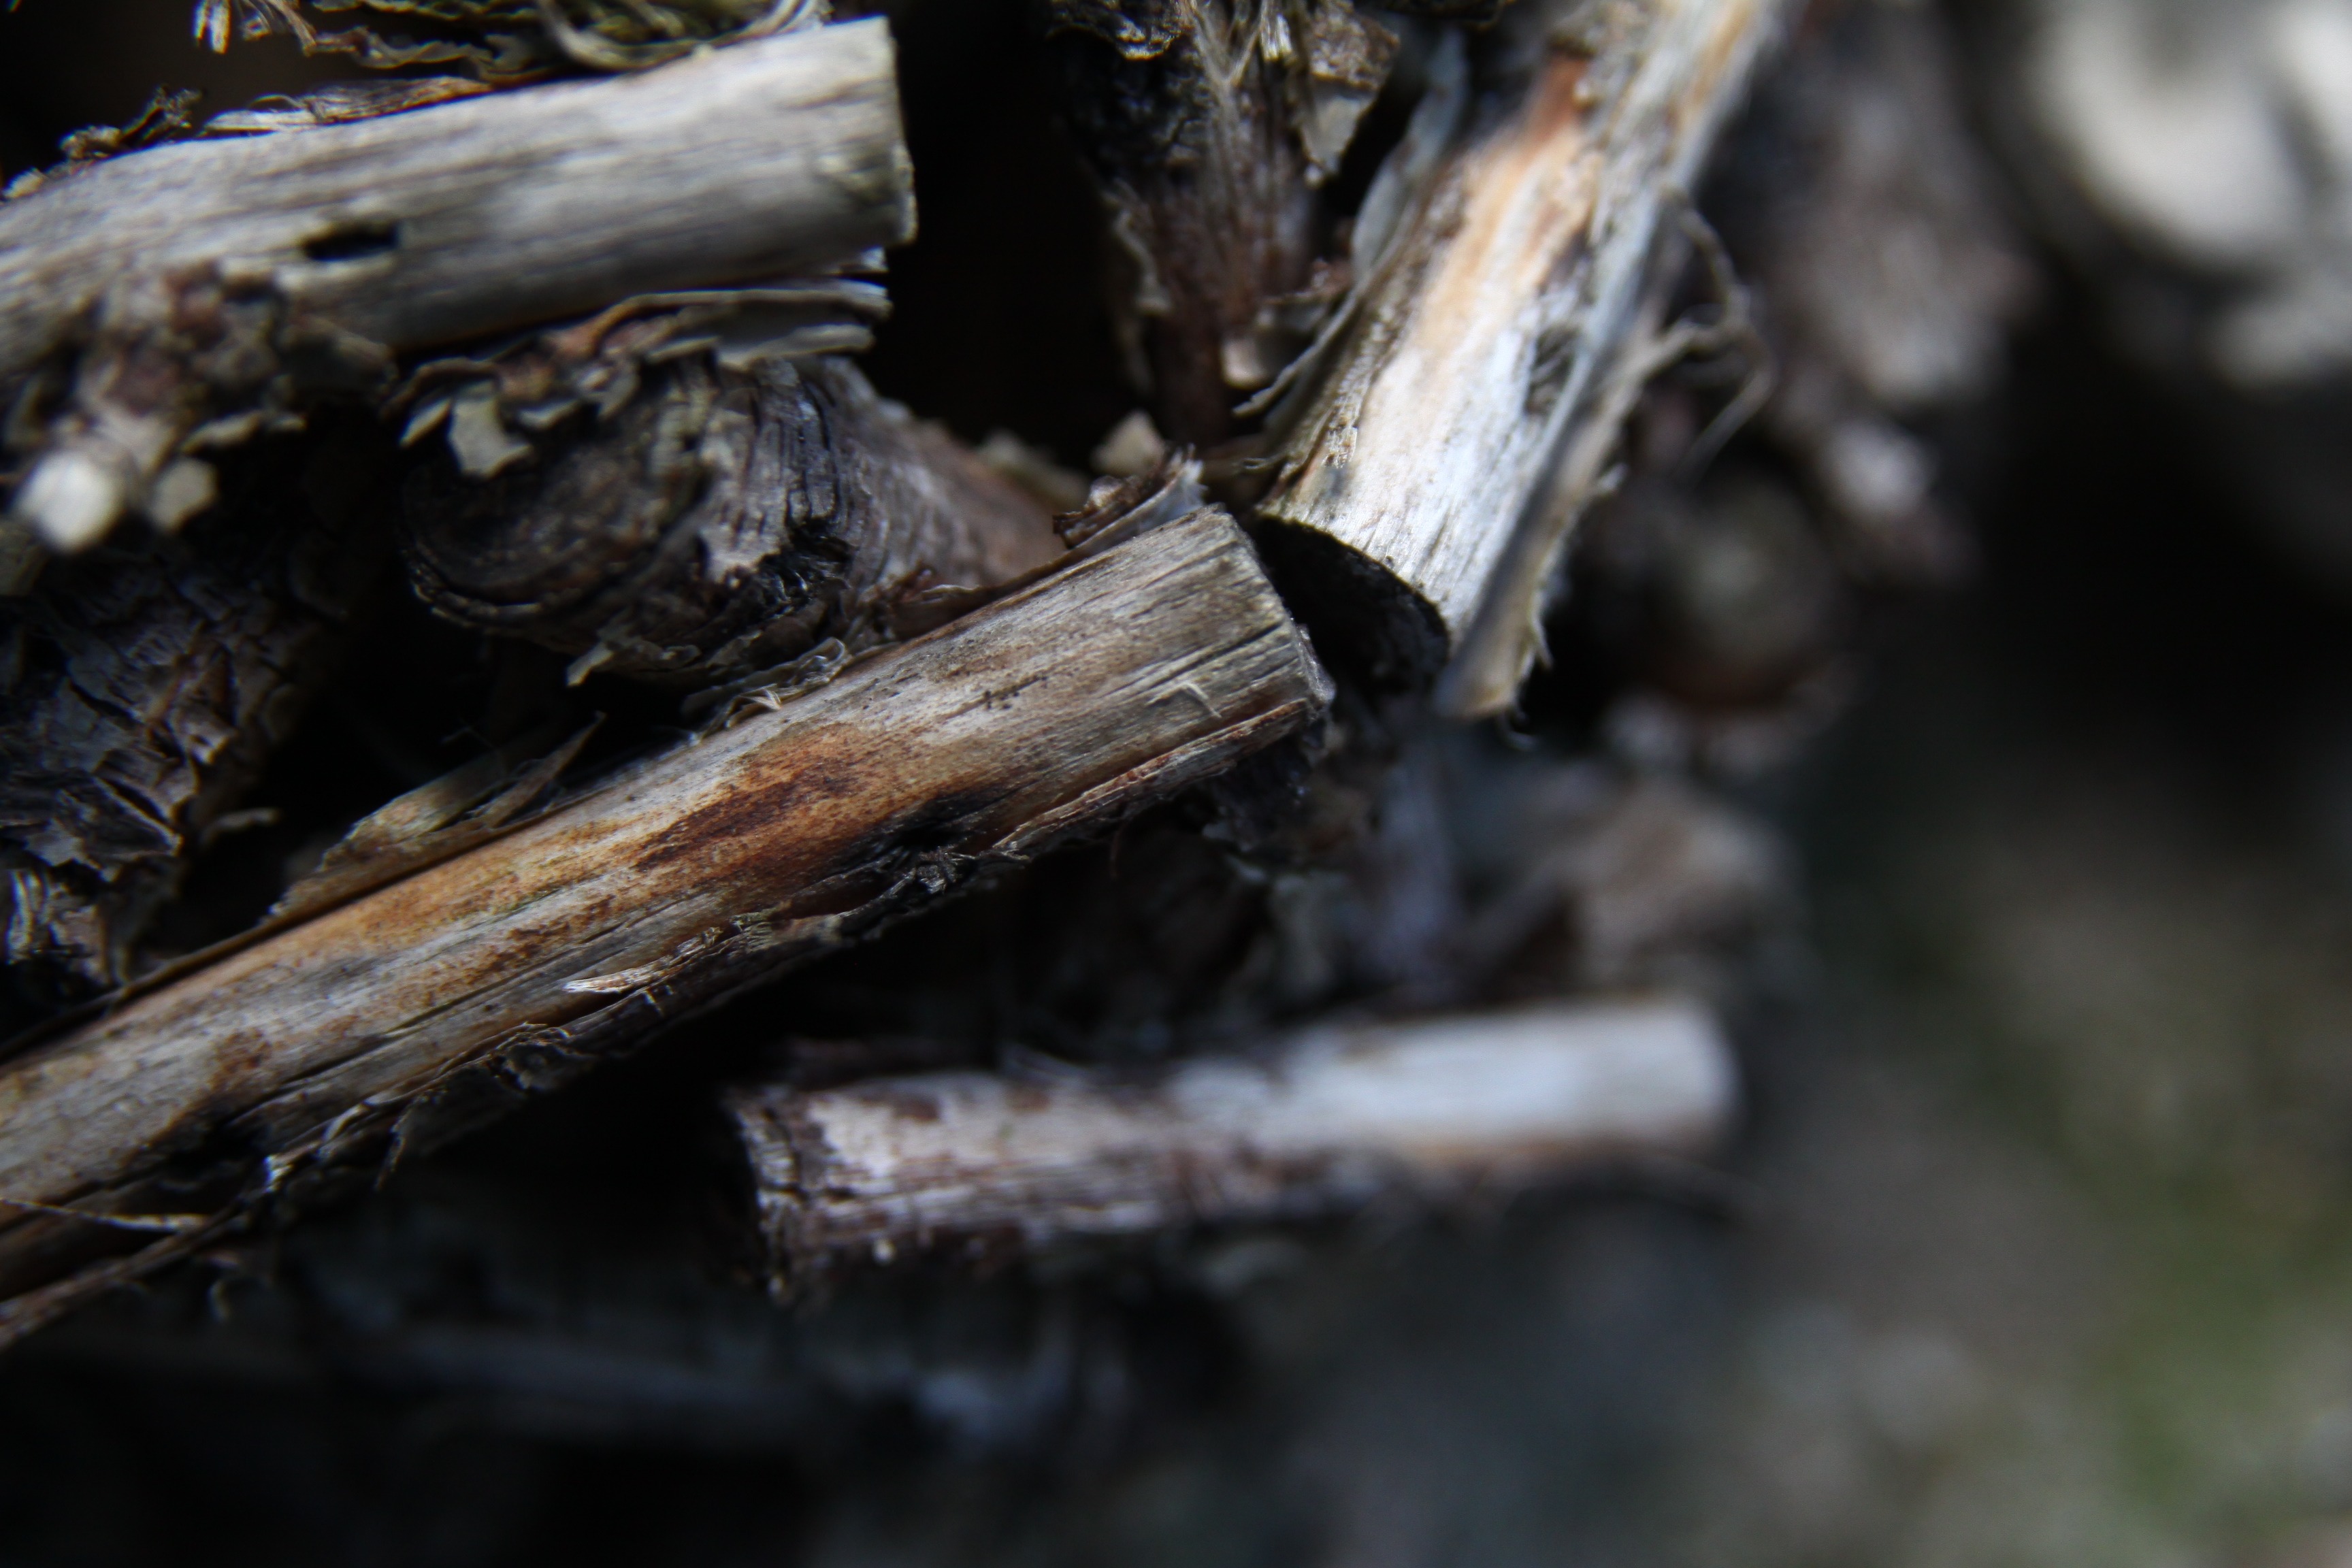
tree, nature, branch, plant, wood, leaf, trunk, soil, close up, ball, macro photography, glued, horse mackerel, woody plant